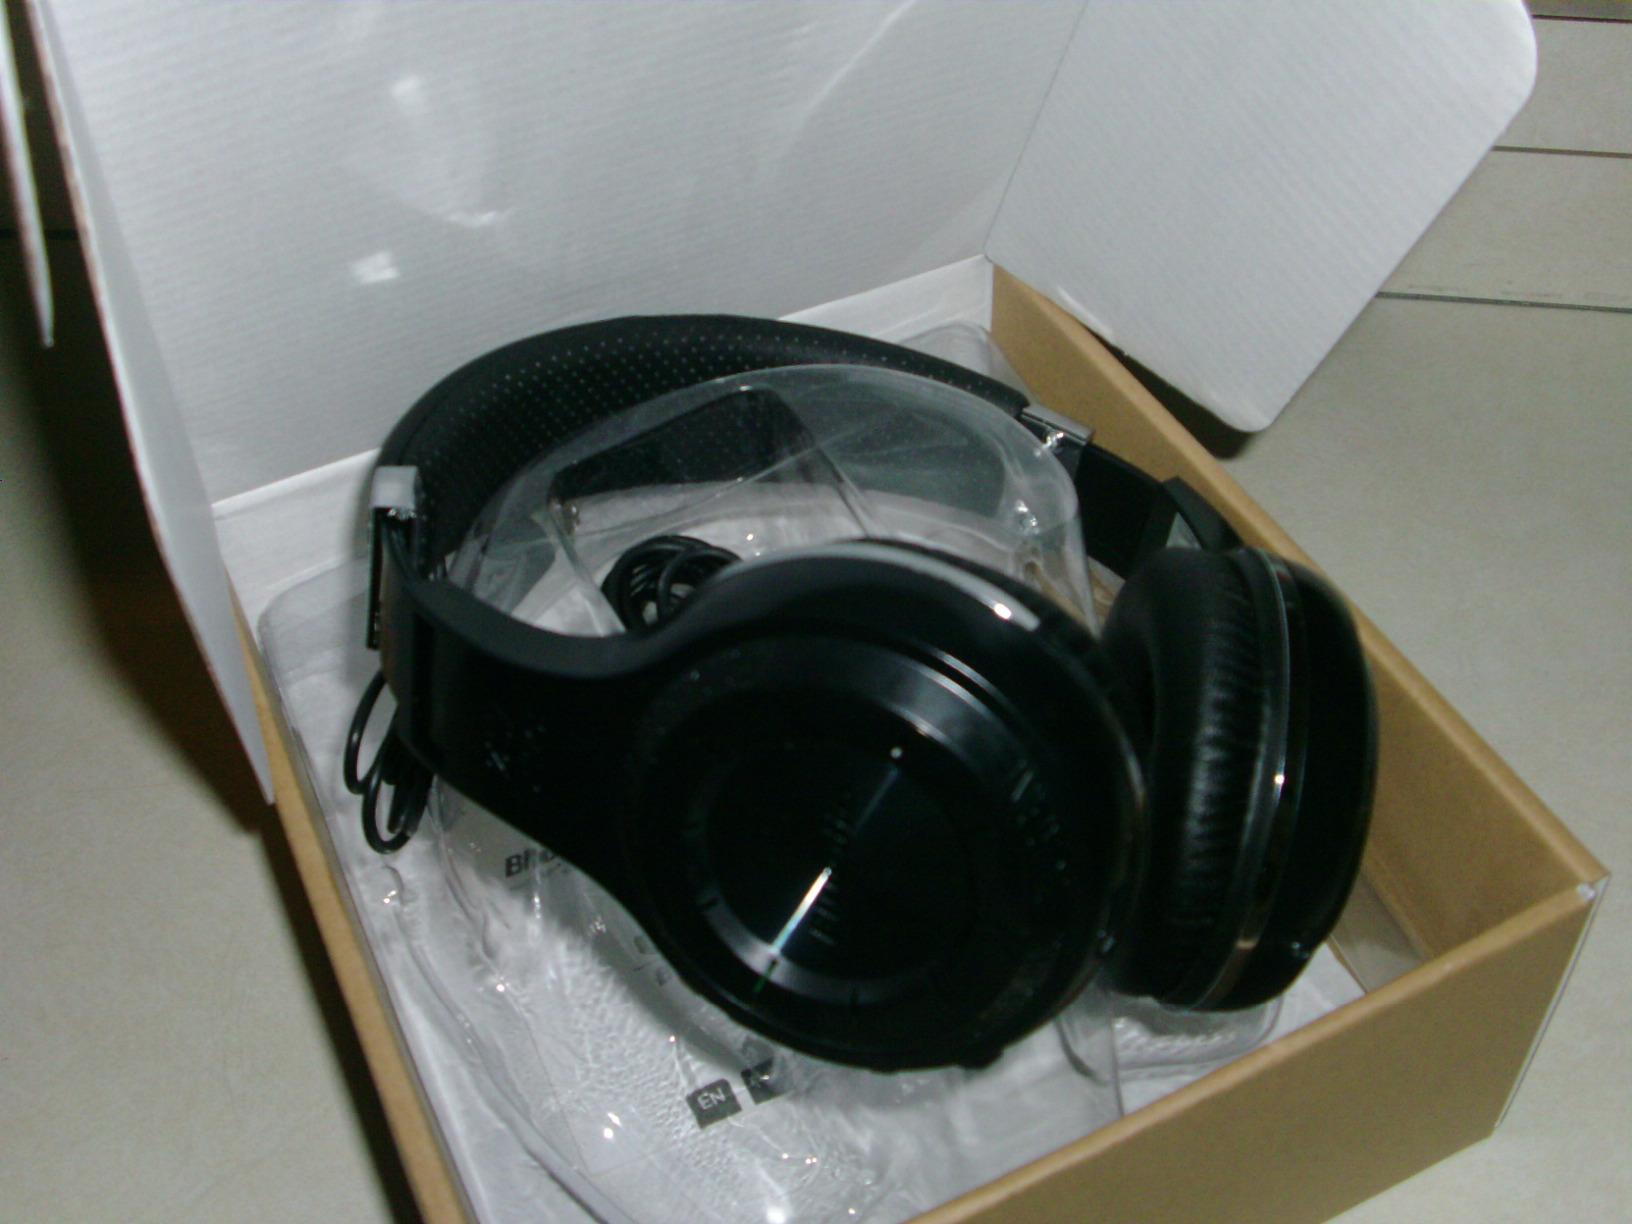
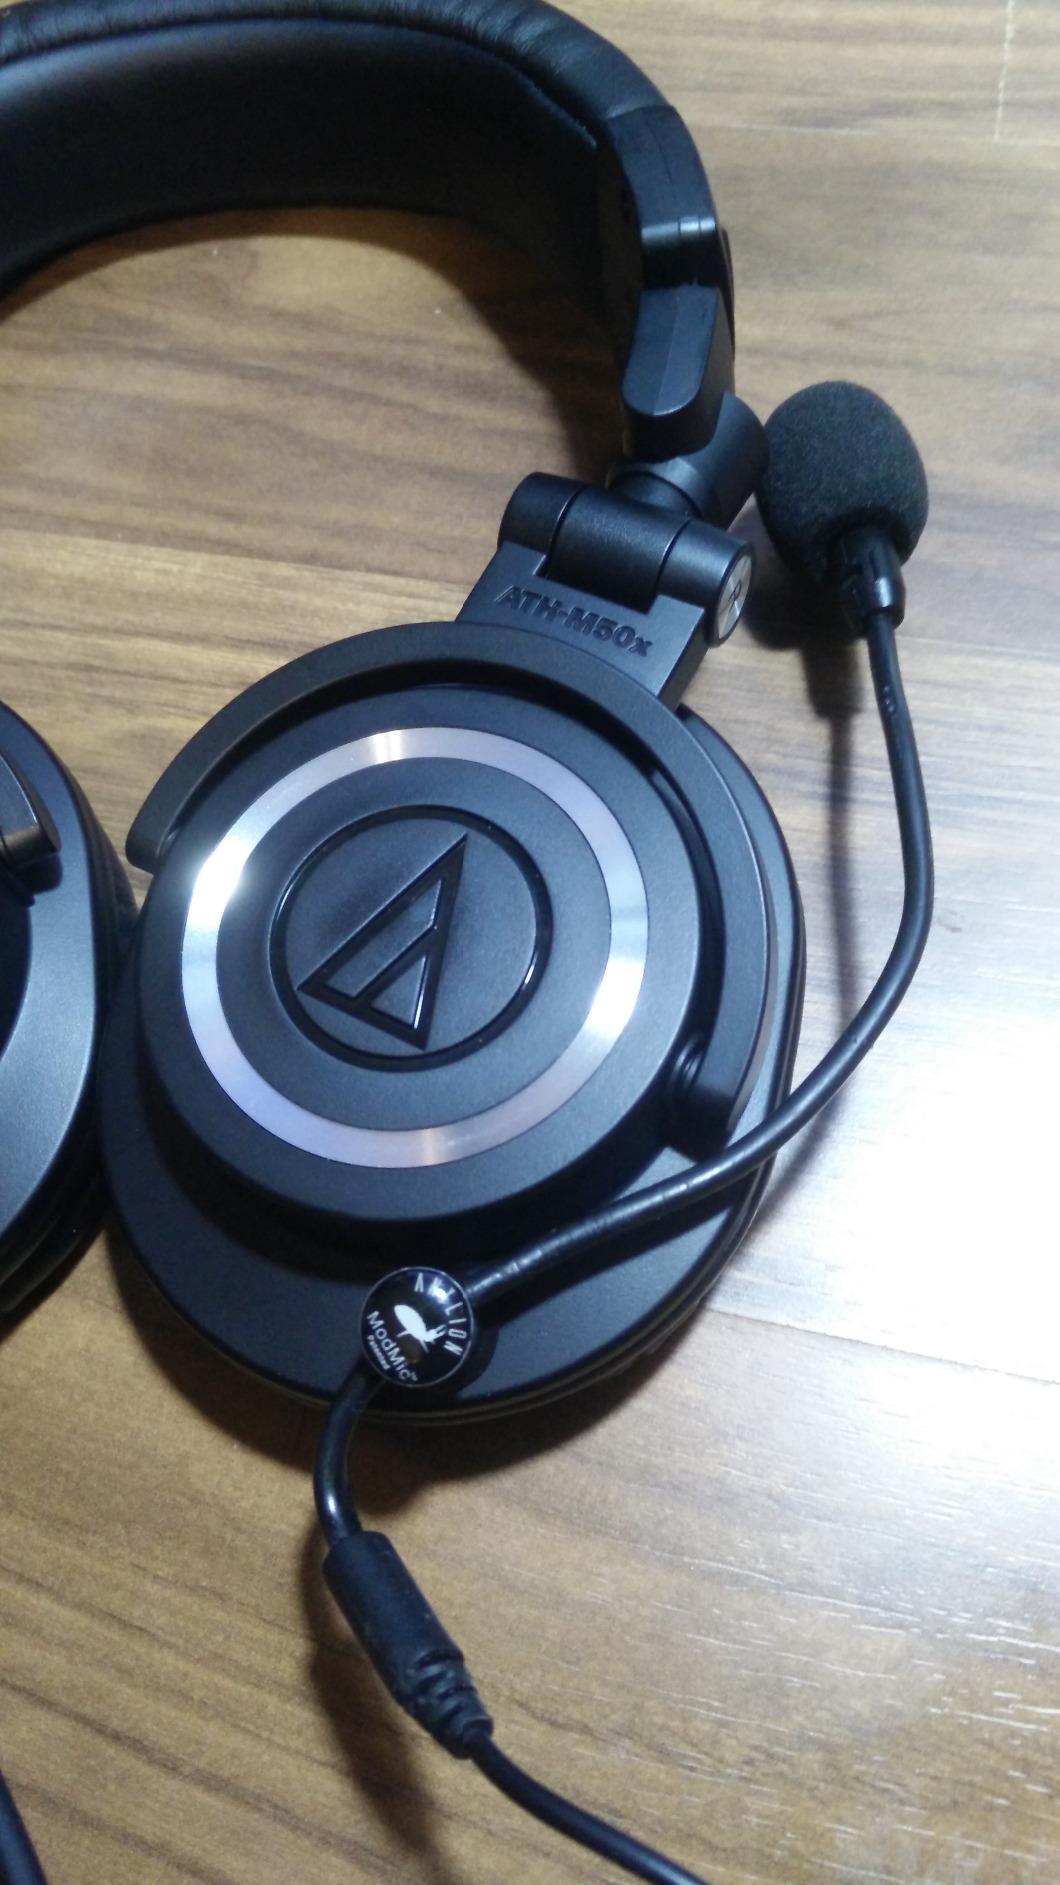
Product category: headphones
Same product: no